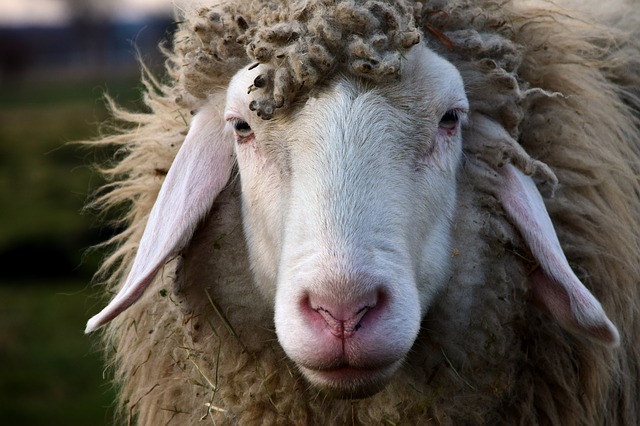
Label: pecora